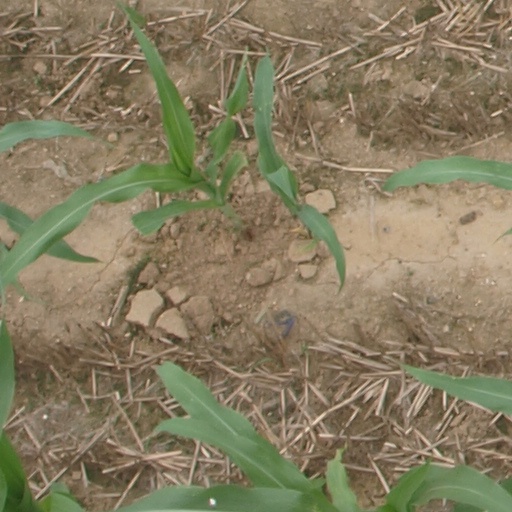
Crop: maize; corn